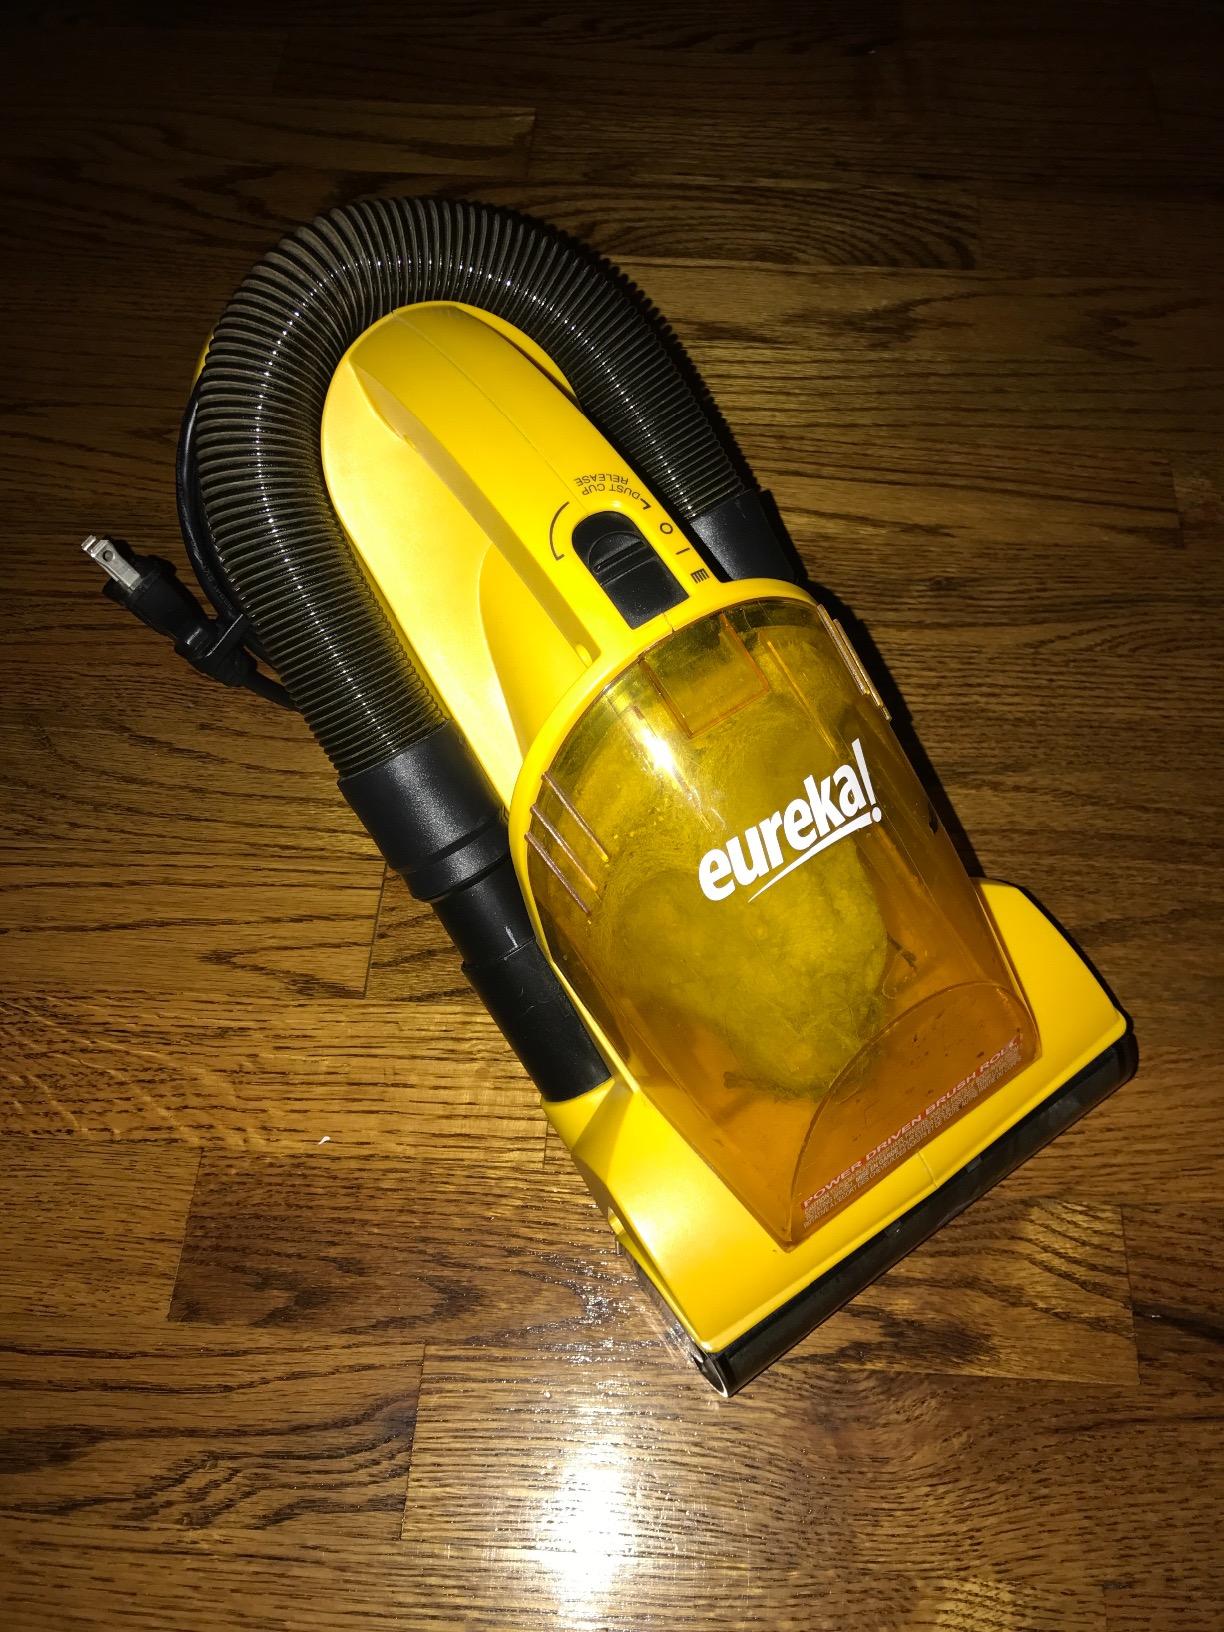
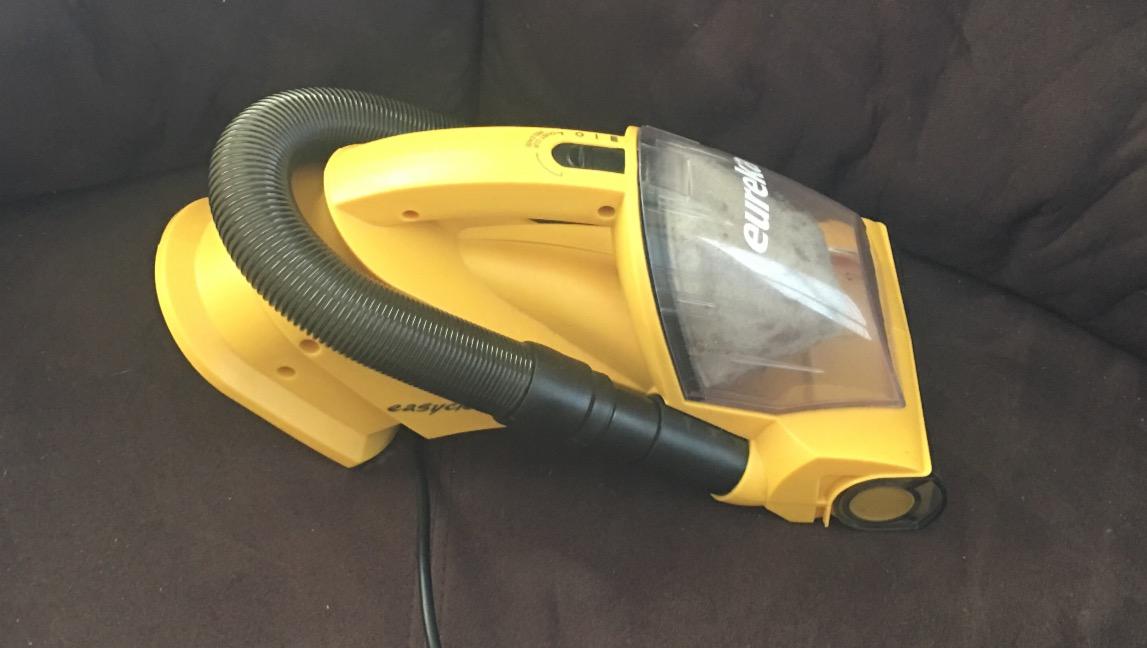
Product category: items_vacuum
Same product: yes